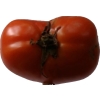
Label: tomato